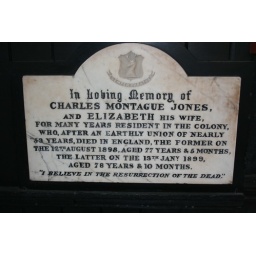
St Georges' Cathedral in Georgetown. The tallest wooden church in South America. A memorial stone inside the church.